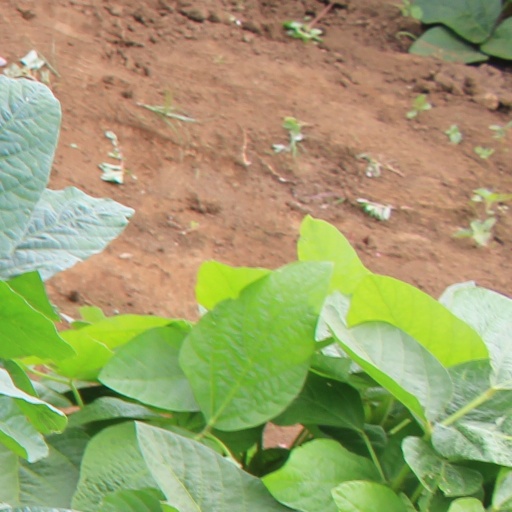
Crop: soybean